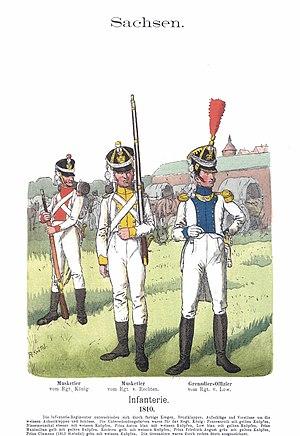
Jean-Baptiste Bernadotte, né le 26 janvier 1763 à Pau et mort le 8 mars 1844 à Stockholm, est un militaire français devenu roi de Suède et de Norvège sous les noms de Charles XIV Jean et de Charles III Jean de 1818 jusqu'à sa mort, après avoir été nommé régent en 1810 sous le règne de Charles XIII. Il s'engagea dans l'armée française en 1780 et connut un avancement rapide sous la Révolution française, atteignant le grade de général en 1794 après avoir longtemps végété dans des fonctions subalternes. Il se distingua à plusieurs reprises sur les champs de bataille et occupa également, pendant une courte période, le poste de ministre de la Guerre. Ses relations avec Napoléon Bonaparte furent houleuses mais les deux hommes se réconcilièrent en 1804 et Bernadotte fut élevé à la dignité de maréchal d'Empire, la plus haute distinction militaire du pays. Il participa aux campagnes napoléoniennes à la tête d'un corps d'armée, mais son inaction le jour de la bataille d'Auerstaedt en 1806 et le mauvais comportement de ses troupes à celle de Wagram en 1809 lui attirèrent les critiques de l'Empereur.
L'armée saxonne est celle du duché de Saxe devenu en 1356 l'Électorat de Saxe dans le Saint-Empire. Du XVIᵉ au début du XIXᵉ siècle, elle prend part aux guerres de princes allemands contre les tentatives hégémoniques de la monarchie de Habsbourg, de la France, de la Suède et de la Prusse. Elle participe aux guerres de la Révolution et de l'Empire. En 1806, lors de la dissolution du Saint-Empire, l'Électorat devient le royaume de Saxe, membre de la confédération du Rhin puis, en 1815, de la confédération germanique. L'armée saxonne prend part à la guerre austro-prussienne de 1866 puis à la guerre franco-allemande de 1870-1871 après laquelle elle est intégrée à l'armée impériale allemande tout en conservant des institutions militaires distinctes.